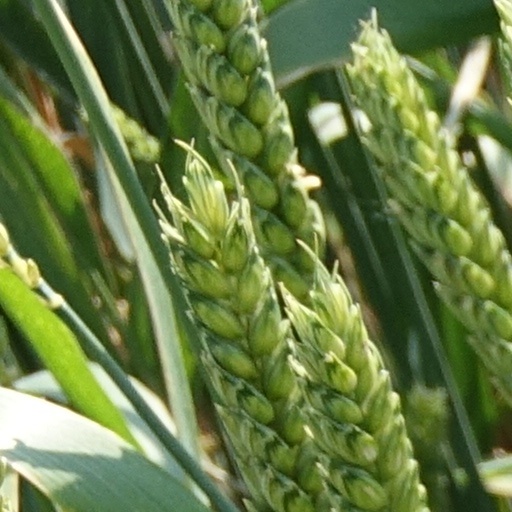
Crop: wheat